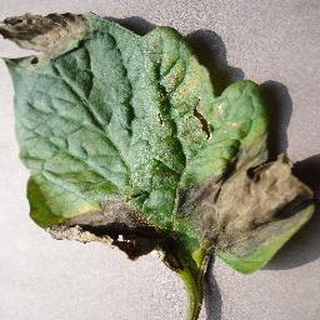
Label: tomato_late_blight